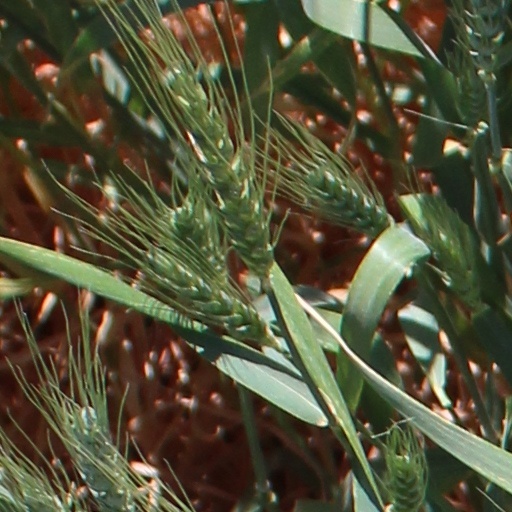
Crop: wheat